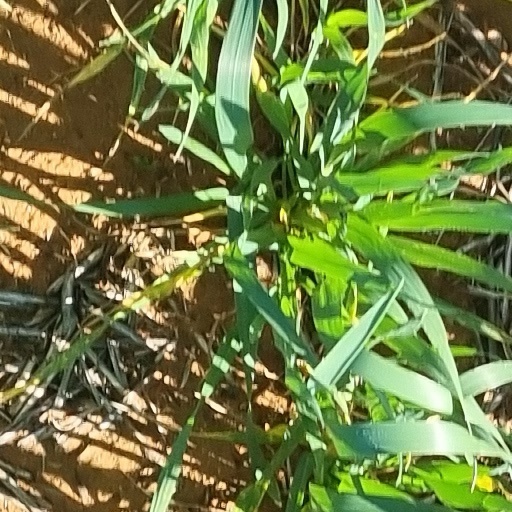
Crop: wheat